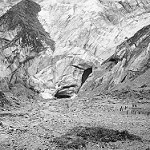
Label: B & W